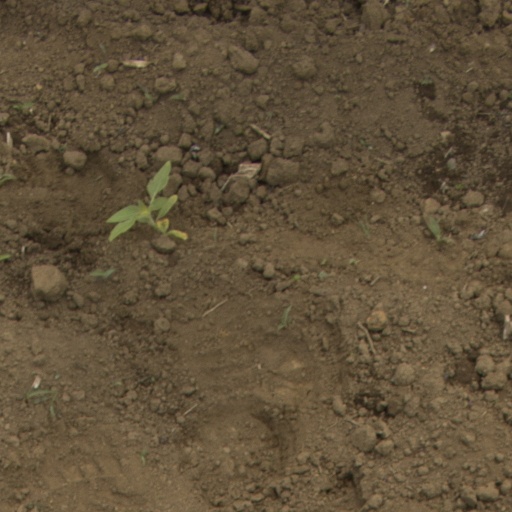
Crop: Jerusalem artichoke